Culture of Russia

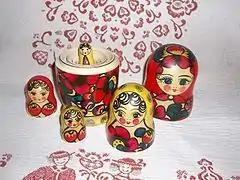
Dissected Matryoshka doll

Football is the most popular sport in Russia. The Soviet Union national football team became the first European champions by winning Euro 1960, and reached the finals of Euro 1988. In 1956 and 1988, the Soviet Union won gold at the Olympic football tournament. Russian clubs CSKA Moscow and Zenit Saint Petersburg won the UEFA Cup in 2005 and 2008. The Russian national football team reached the semi-finals of Euro 2008. Russia was the host nation for the 2017 FIFA Confederations Cup, and the 2018 FIFA World Cup.